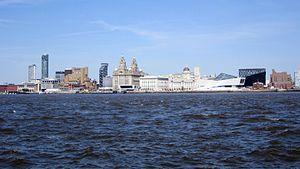
La Mersey est un fleuve du nord-ouest de l'Angleterre qui se jette dans la Mer d'Irlande.
Cet article recense les sites inscrits au patrimoine mondial au Royaume-Uni. Ces sites sont choisis par le comité du patrimoine mondial de l'UNESCO, une institution spécialisée de l'Organisation des Nations unies, pour leur valeur culturelle ou naturelle.